Keliko people

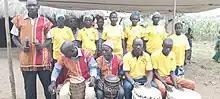
Keliko Cultural Dance Team

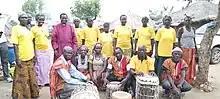

The Keliko are an ethnic group in South Sudan, primarily located in the Central Equatoria region. They have a unique culture that is deeply rooted in their history, traditions, and beliefs.